Taupō Volcano

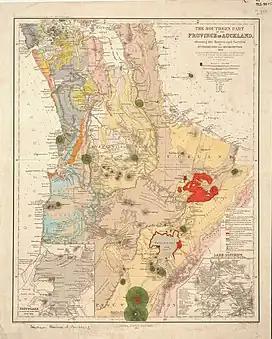
First map showing volcanic nature of Lake Taupō shoreline

Composition studies suggest the Taupō Volcano has had historic vents to the south and north of the present lake, and recent seismic activity does extend beyond the lake to its north and south. To the north the border with the Maroa Caldera is ill-defined but most of the seismic activity is likely related to structures related to this caldera. While studies have identified one Taupō composition vent to the north of Lake Taupō, this presumably resulted from a dyke extusion about 26,000 years ago. Recent activity to the north of the lake is assigned in terms of magma bodies, to the Poihipi volcano under Wairakei. it is possible that Taupō is in a state of internal instability that is susceptible to dynamic triggering by tectonic earthquakes, as the 2016 Kaikōura earthquake triggered a deformation event in the north-west portion of the volcano without seismic or deformation events being observed in closer volcanoes to that earthquake's epicentre.